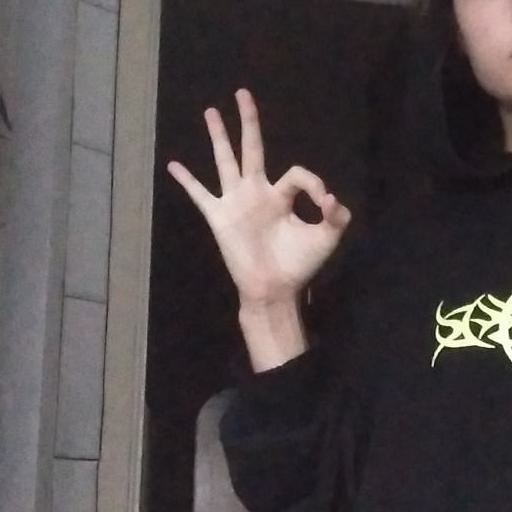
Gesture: ok